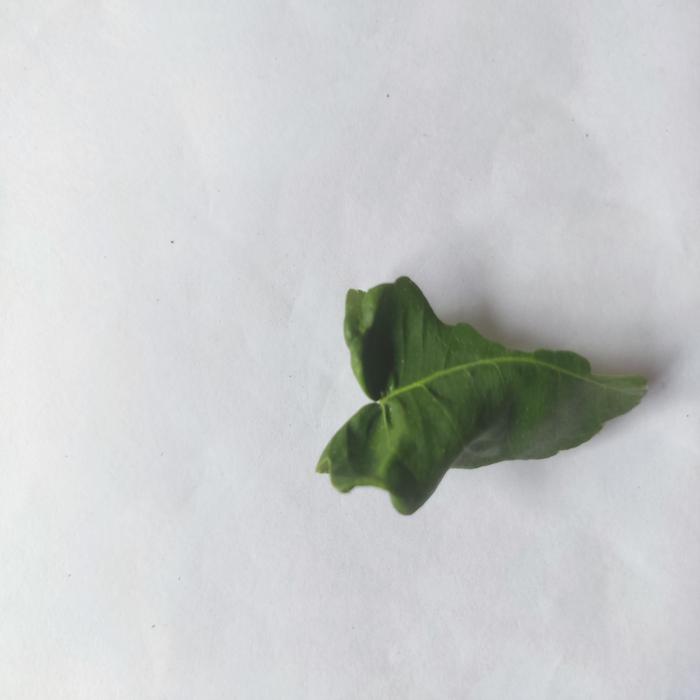
Crop: Lemon
Leaf condition: Leaf_Curl